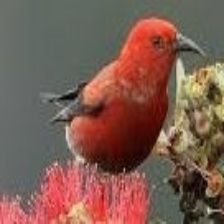
Species: APAPANE
Scientific name: HIMATIONE SANGUINEA